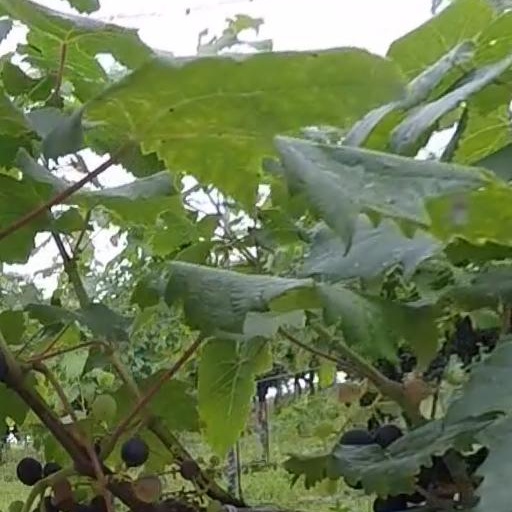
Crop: grape